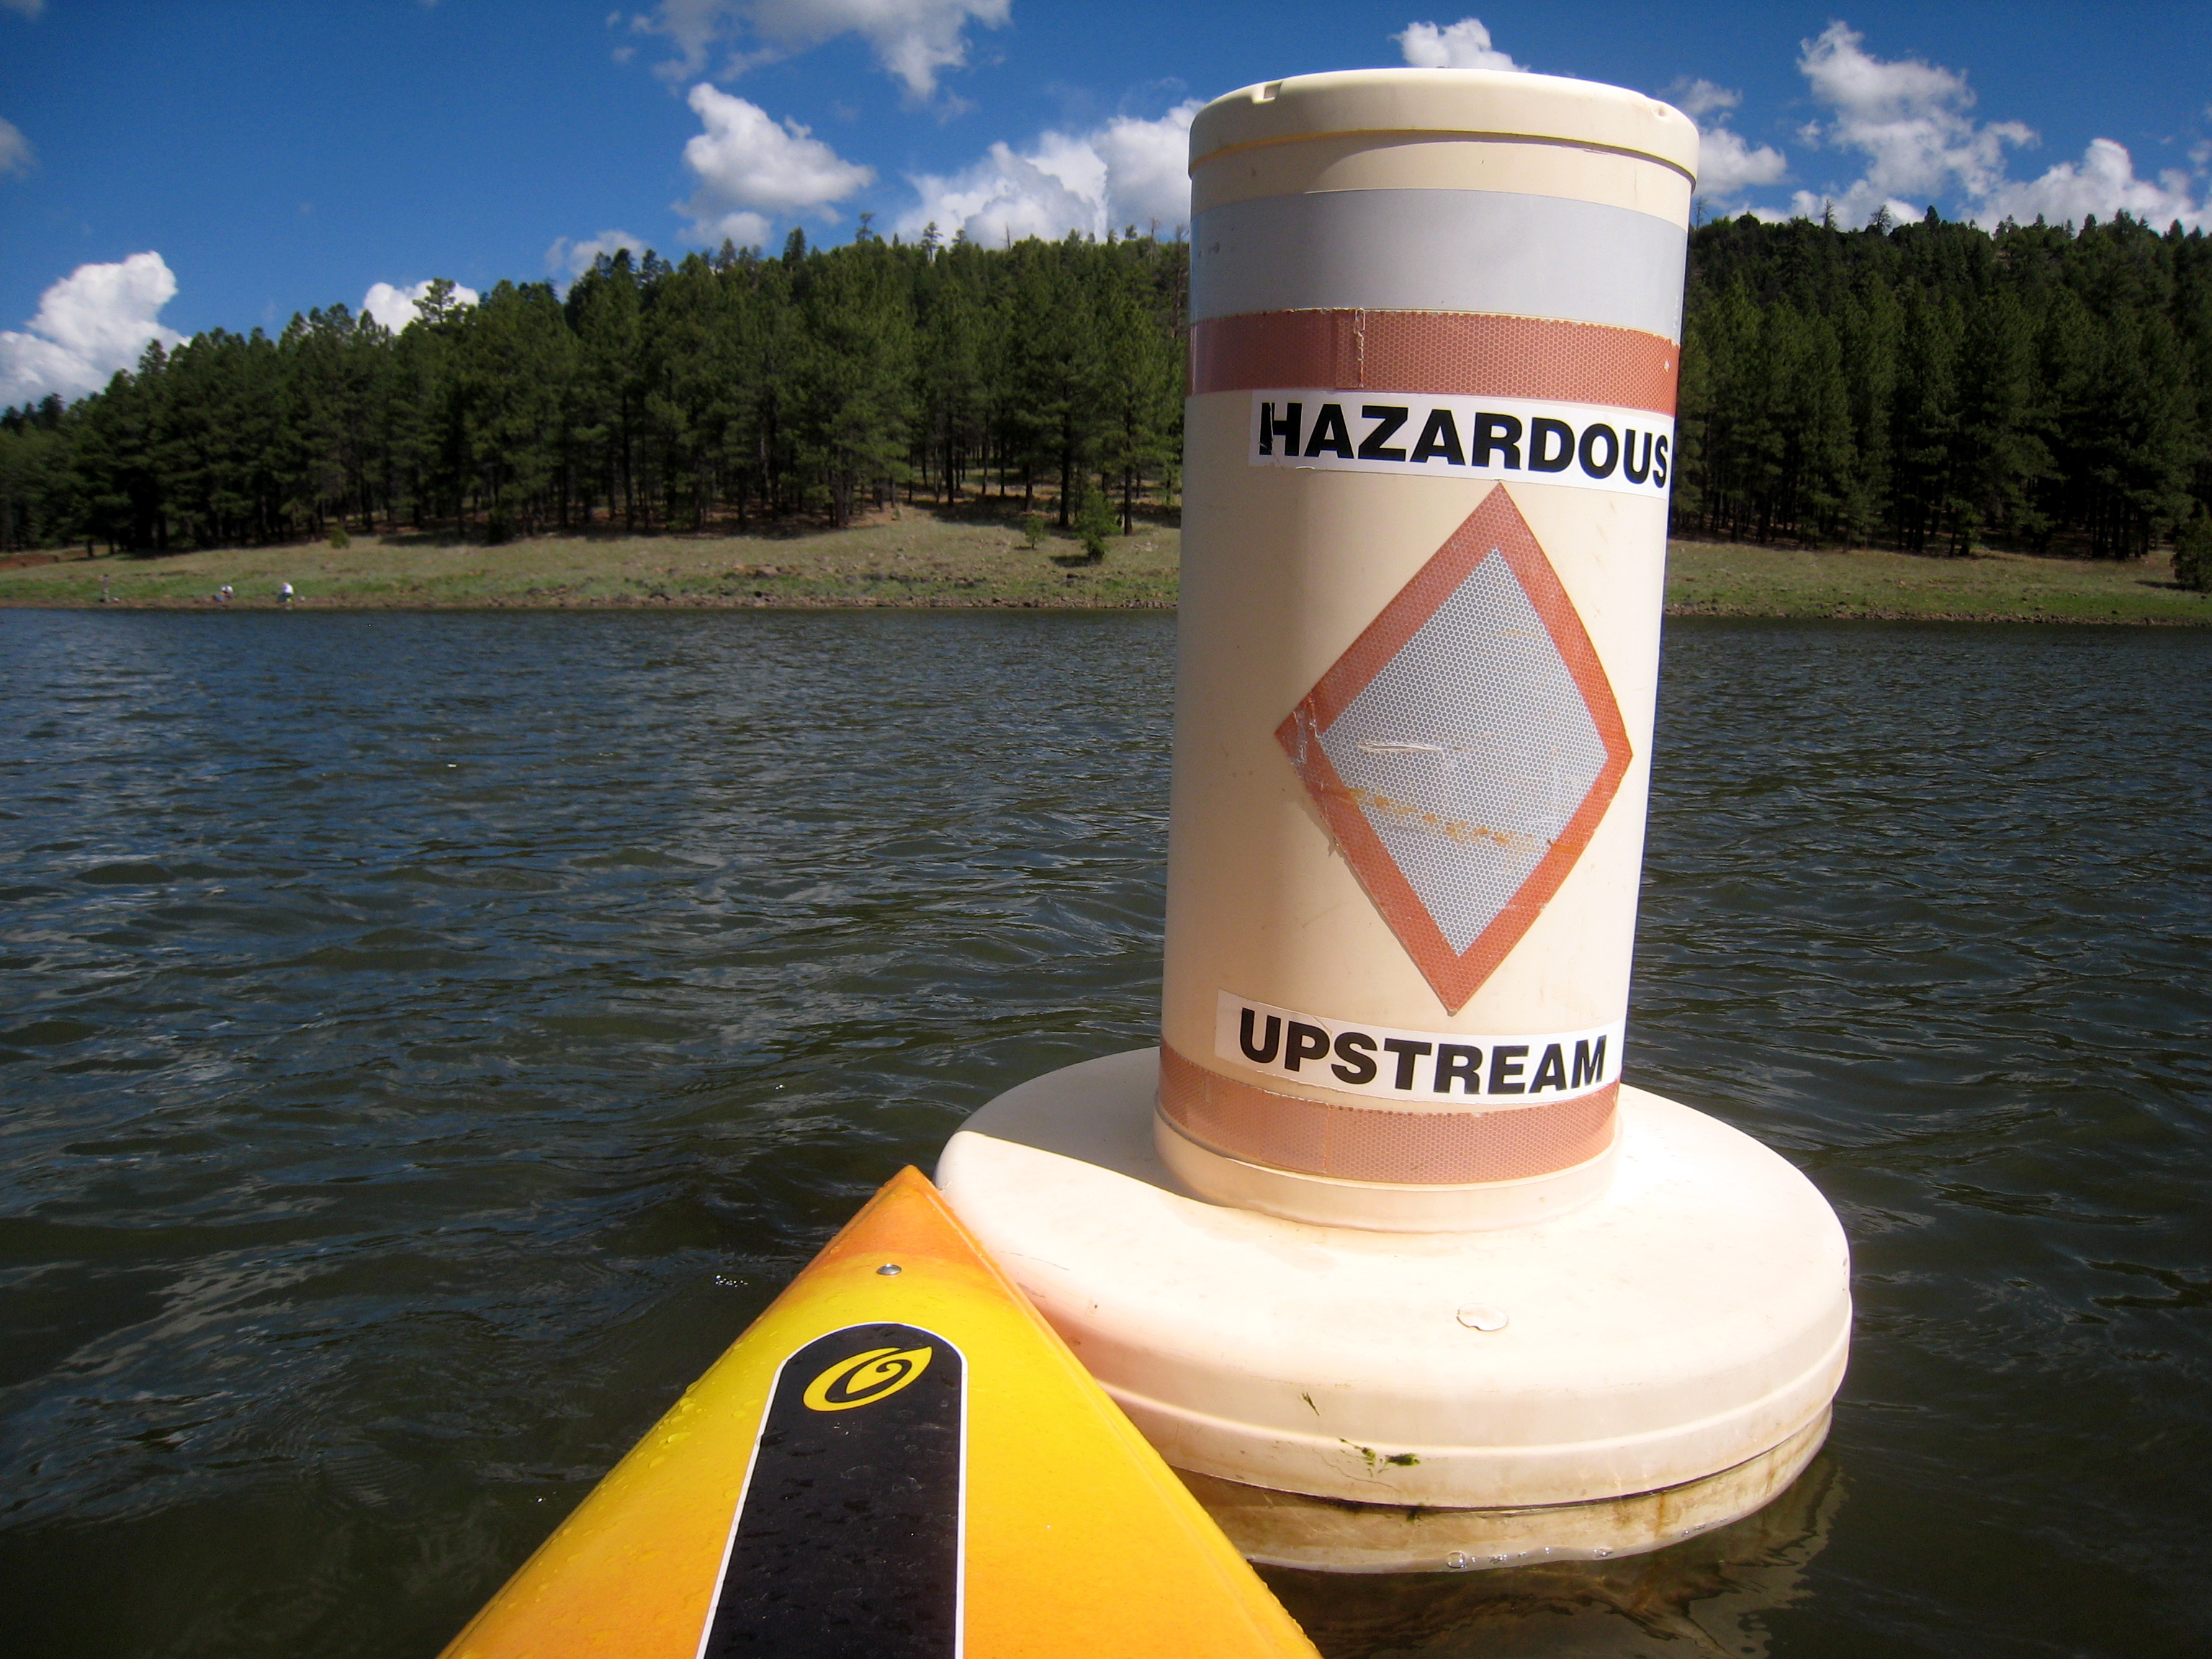
water, boat, vehicle, kayak, boating, watercraft, inflatable